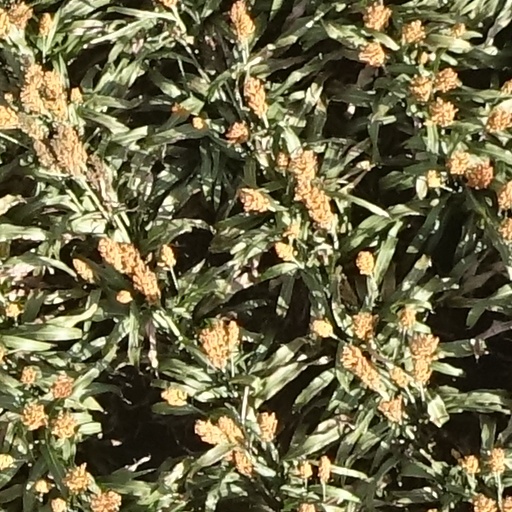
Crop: sorghum